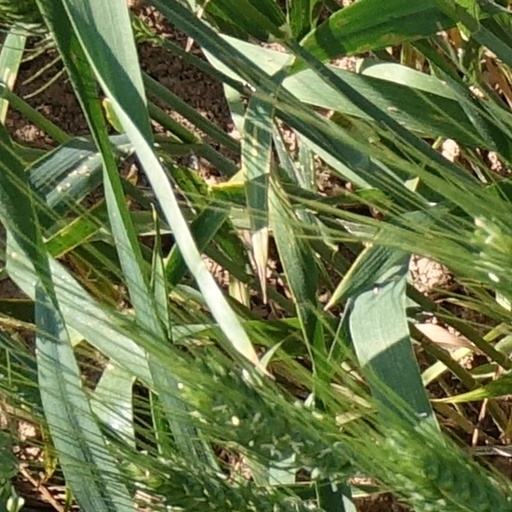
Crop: wheat